Des Moines Police Department (Iowa)

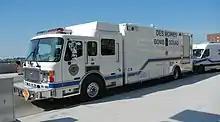
Des Moines Police Department Bomb Squad

The Des Moines Police Department is the municipal police department for the city of Des Moines, Iowa. The department is the largest law enforcement agency in the state of Iowa.